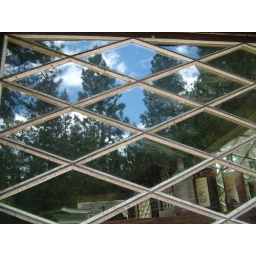
the forest reflected in the Stage Office's window